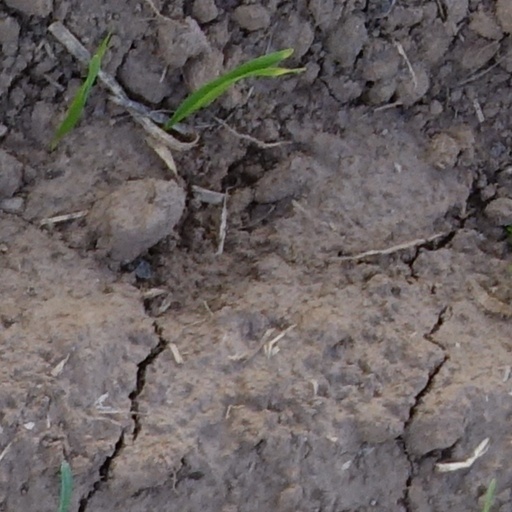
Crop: wheat